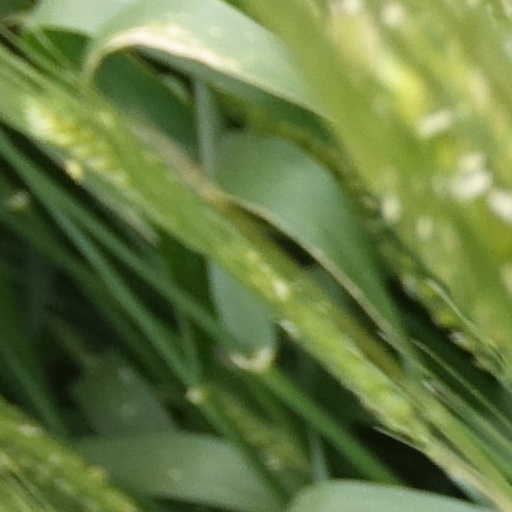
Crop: wheat